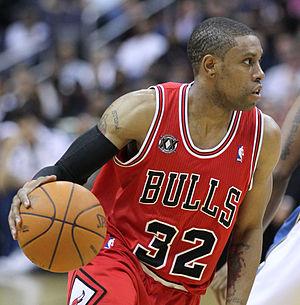
Charles Akeem « C. J. » Watson Jr., né le 17 avril 1984 à Las Vegas, aux États-Unis, est un joueur américain de basket-ball. Il évolue au poste de meneur.